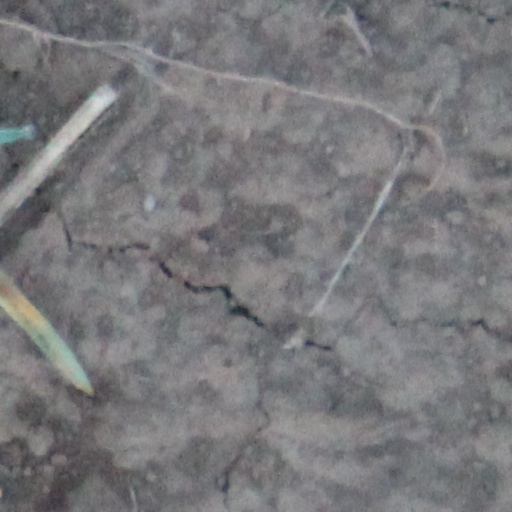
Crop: wheat